The Chinese High School (Singapore)

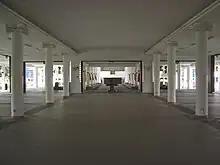
The Oei Tiong Ham Memorial Hall, situated directly below the Kong Chian Library.

On 1 January 2005, The Chinese High School merged with Hwa Chong Junior College to form Hwa Chong Institution. The new institution retains the Chinese name and the logo of The Chinese High School. Along with the merger, a six-year Integrated Programme is introduced in collaboration with Nanyang Girls' High School. The new scheme, which integrates four years of high school education and two years of pre-university education, allows students to skip the Singapore-Cambridge GCE Ordinary Level examination (typically taken by students in secondary four) and proceed to take the Singapore-Cambridge GCE Advanced Level examination at the end of the programme.